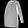
Label: Coat